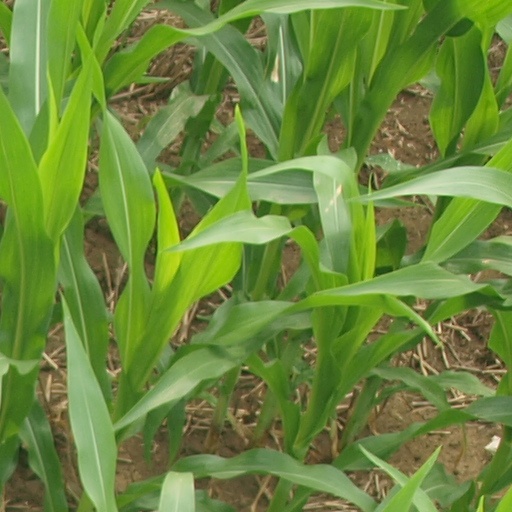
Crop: maize; corn